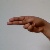
The image shows a hand gesture representing the letter 'H' in Indian Sign Language.